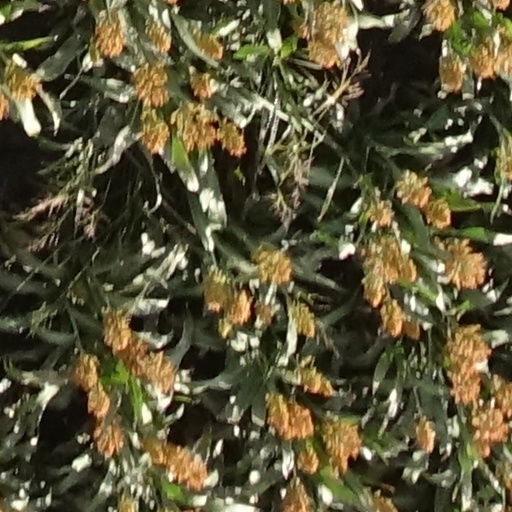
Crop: sorghum